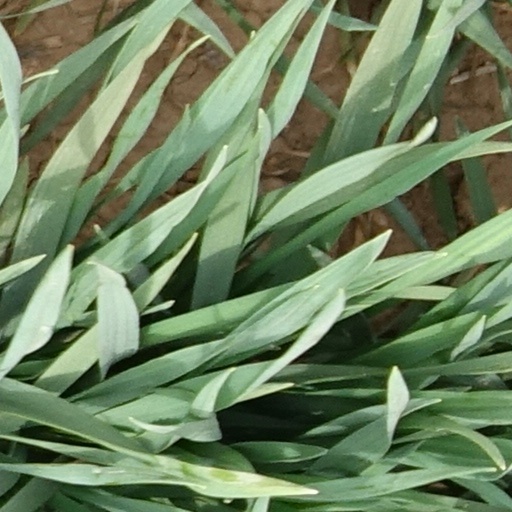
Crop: wheat